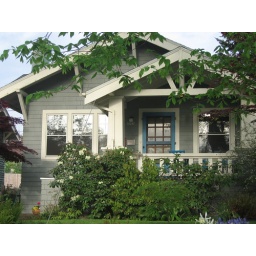
Example of 2 of the colors we're interested in for our house (sans the blue screen door).